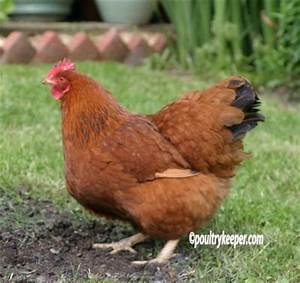
Label: gallina